Corbridge Hoard

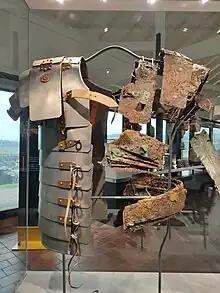
Lorica segmentata remains (right half) and recreation (left half). Displayed in the museum at the Corbridge Roman site.

Parts of the Hoard are on display at Corbridge Roman Site museum, whilst some other material from it is on display in the in Newcastle upon Tyne. From August 2012, the Hoard is in a new display at the Corbridge Roman site. The exhibition includes a replica which will help visitors envisage how the armour once looked as well as a film showing footage never before shown in public of the excavation of the hoard as it was dug up from the trench in 1964.